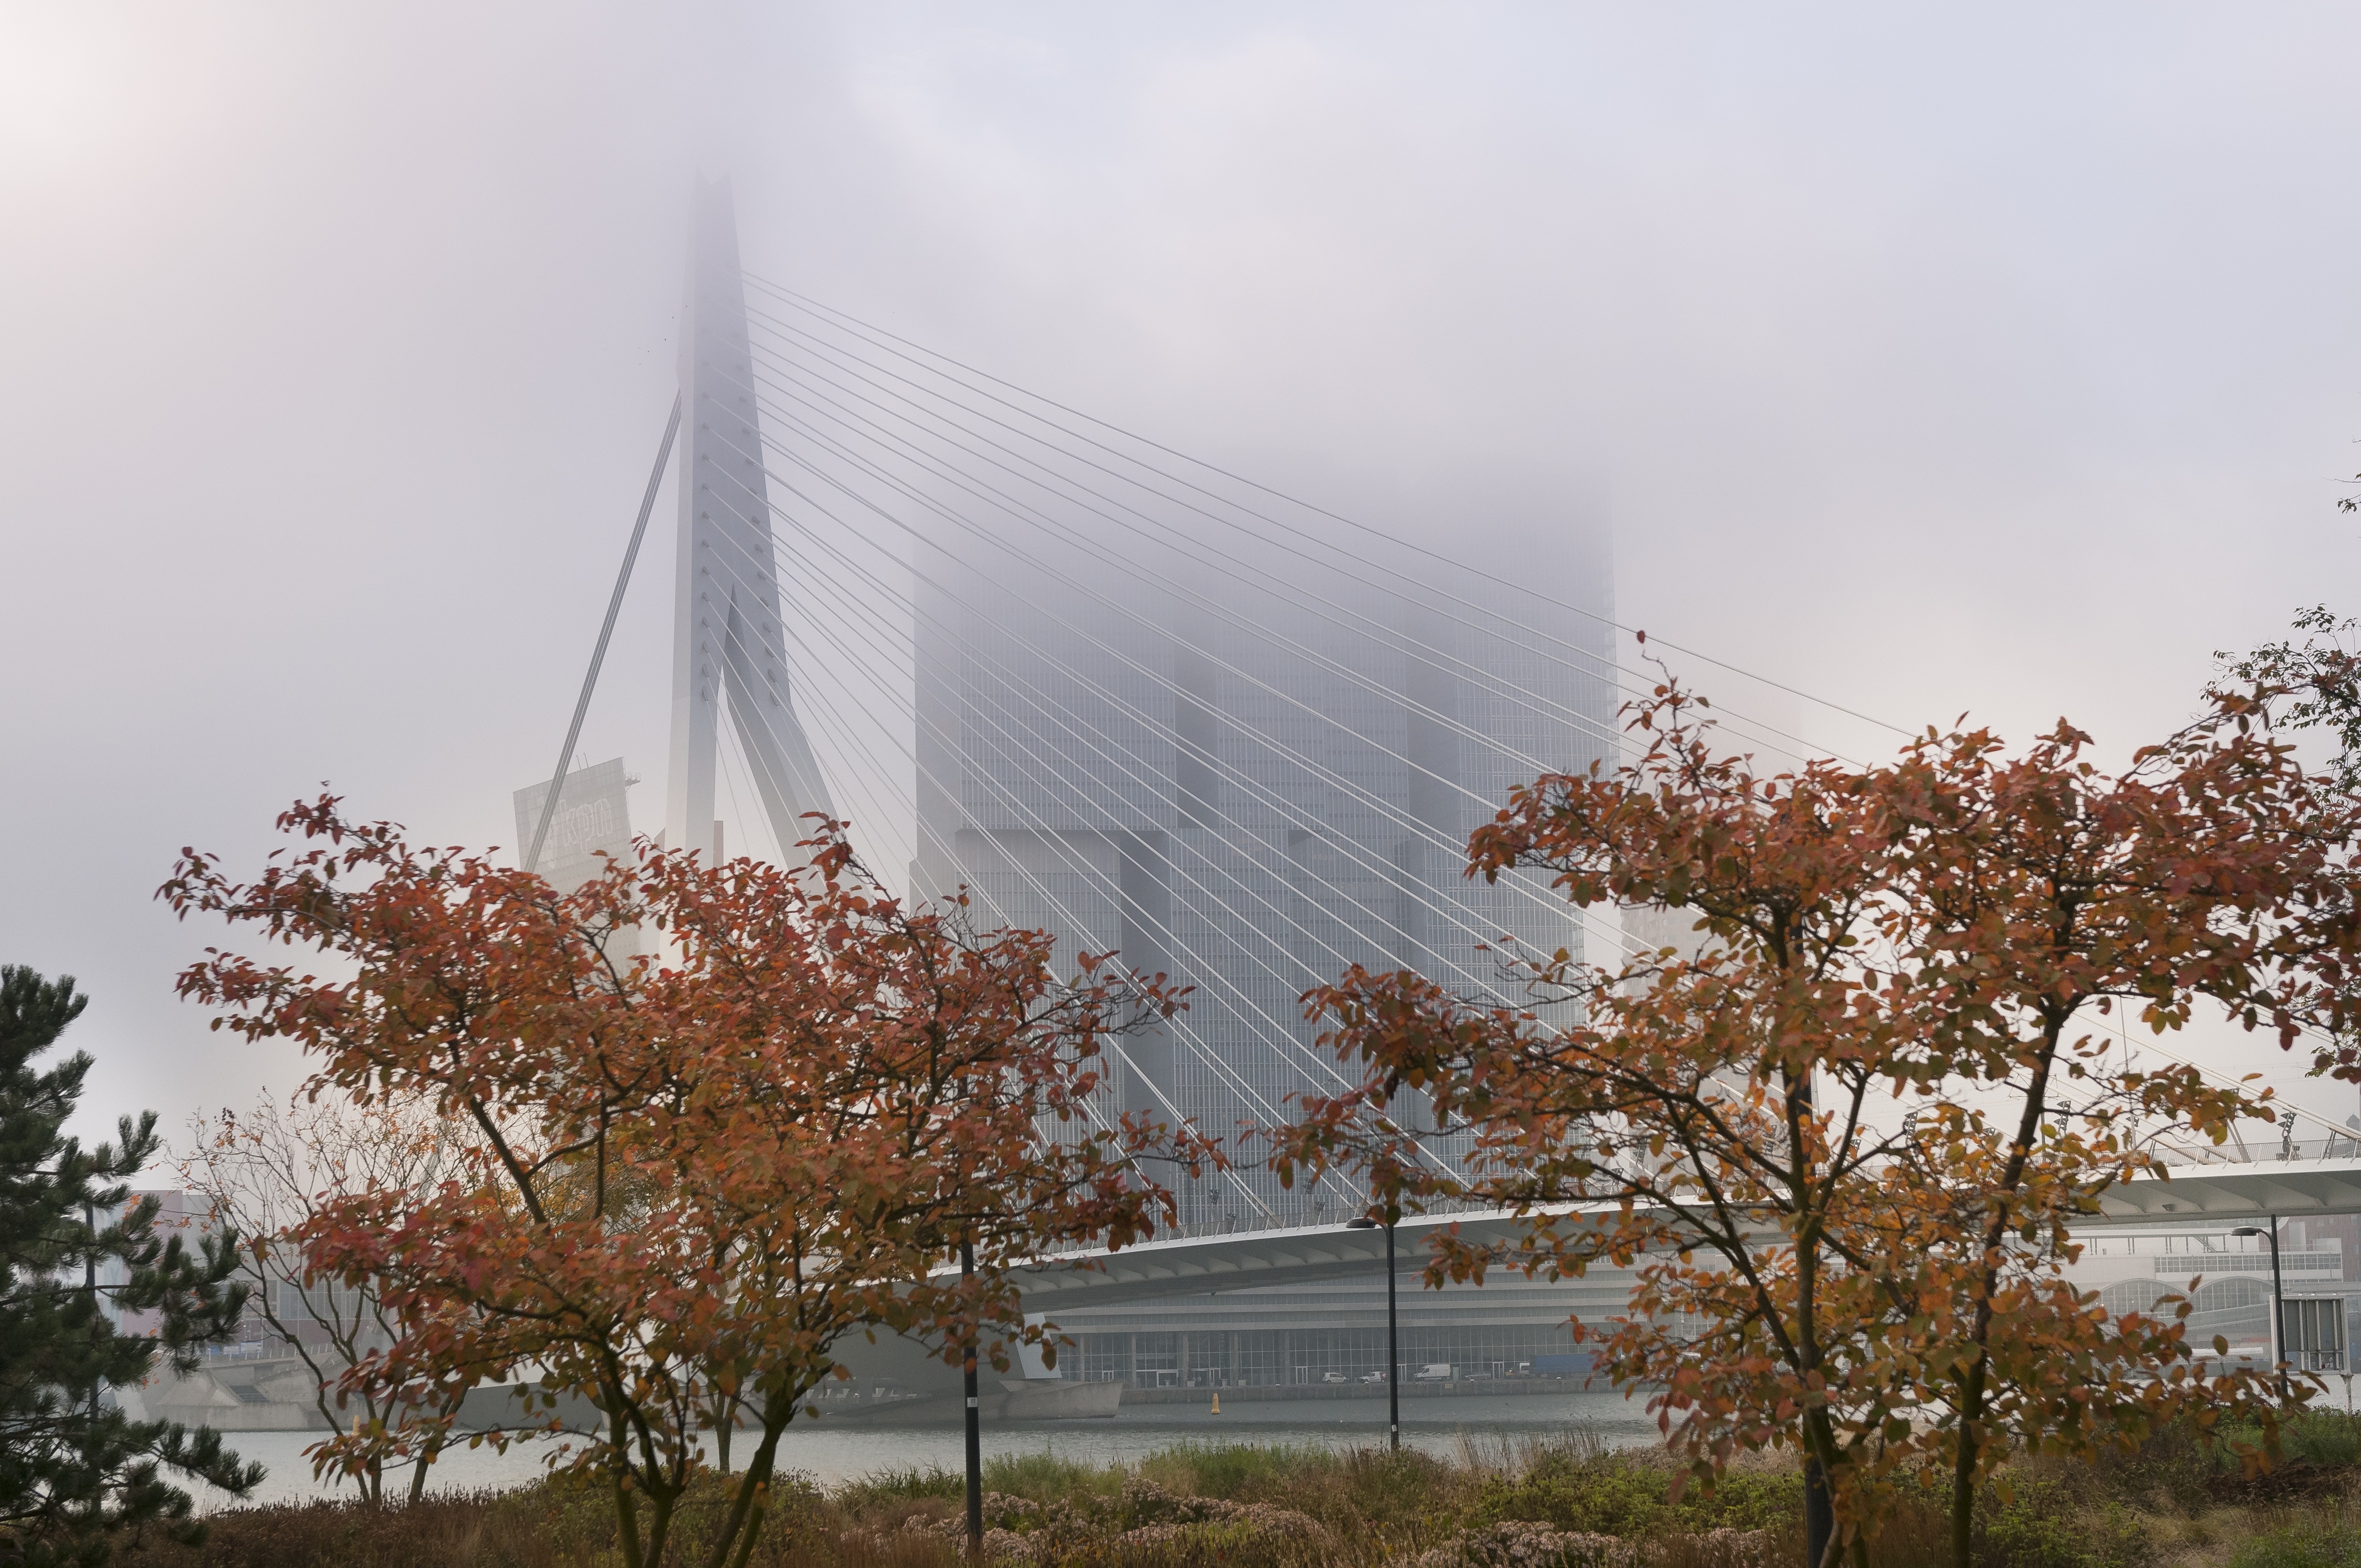
tree, plant, fog, bridge, sunlight, morning, flower, season, rotterdam, erasmus bridge, atmospheric phenomenon, woody plant